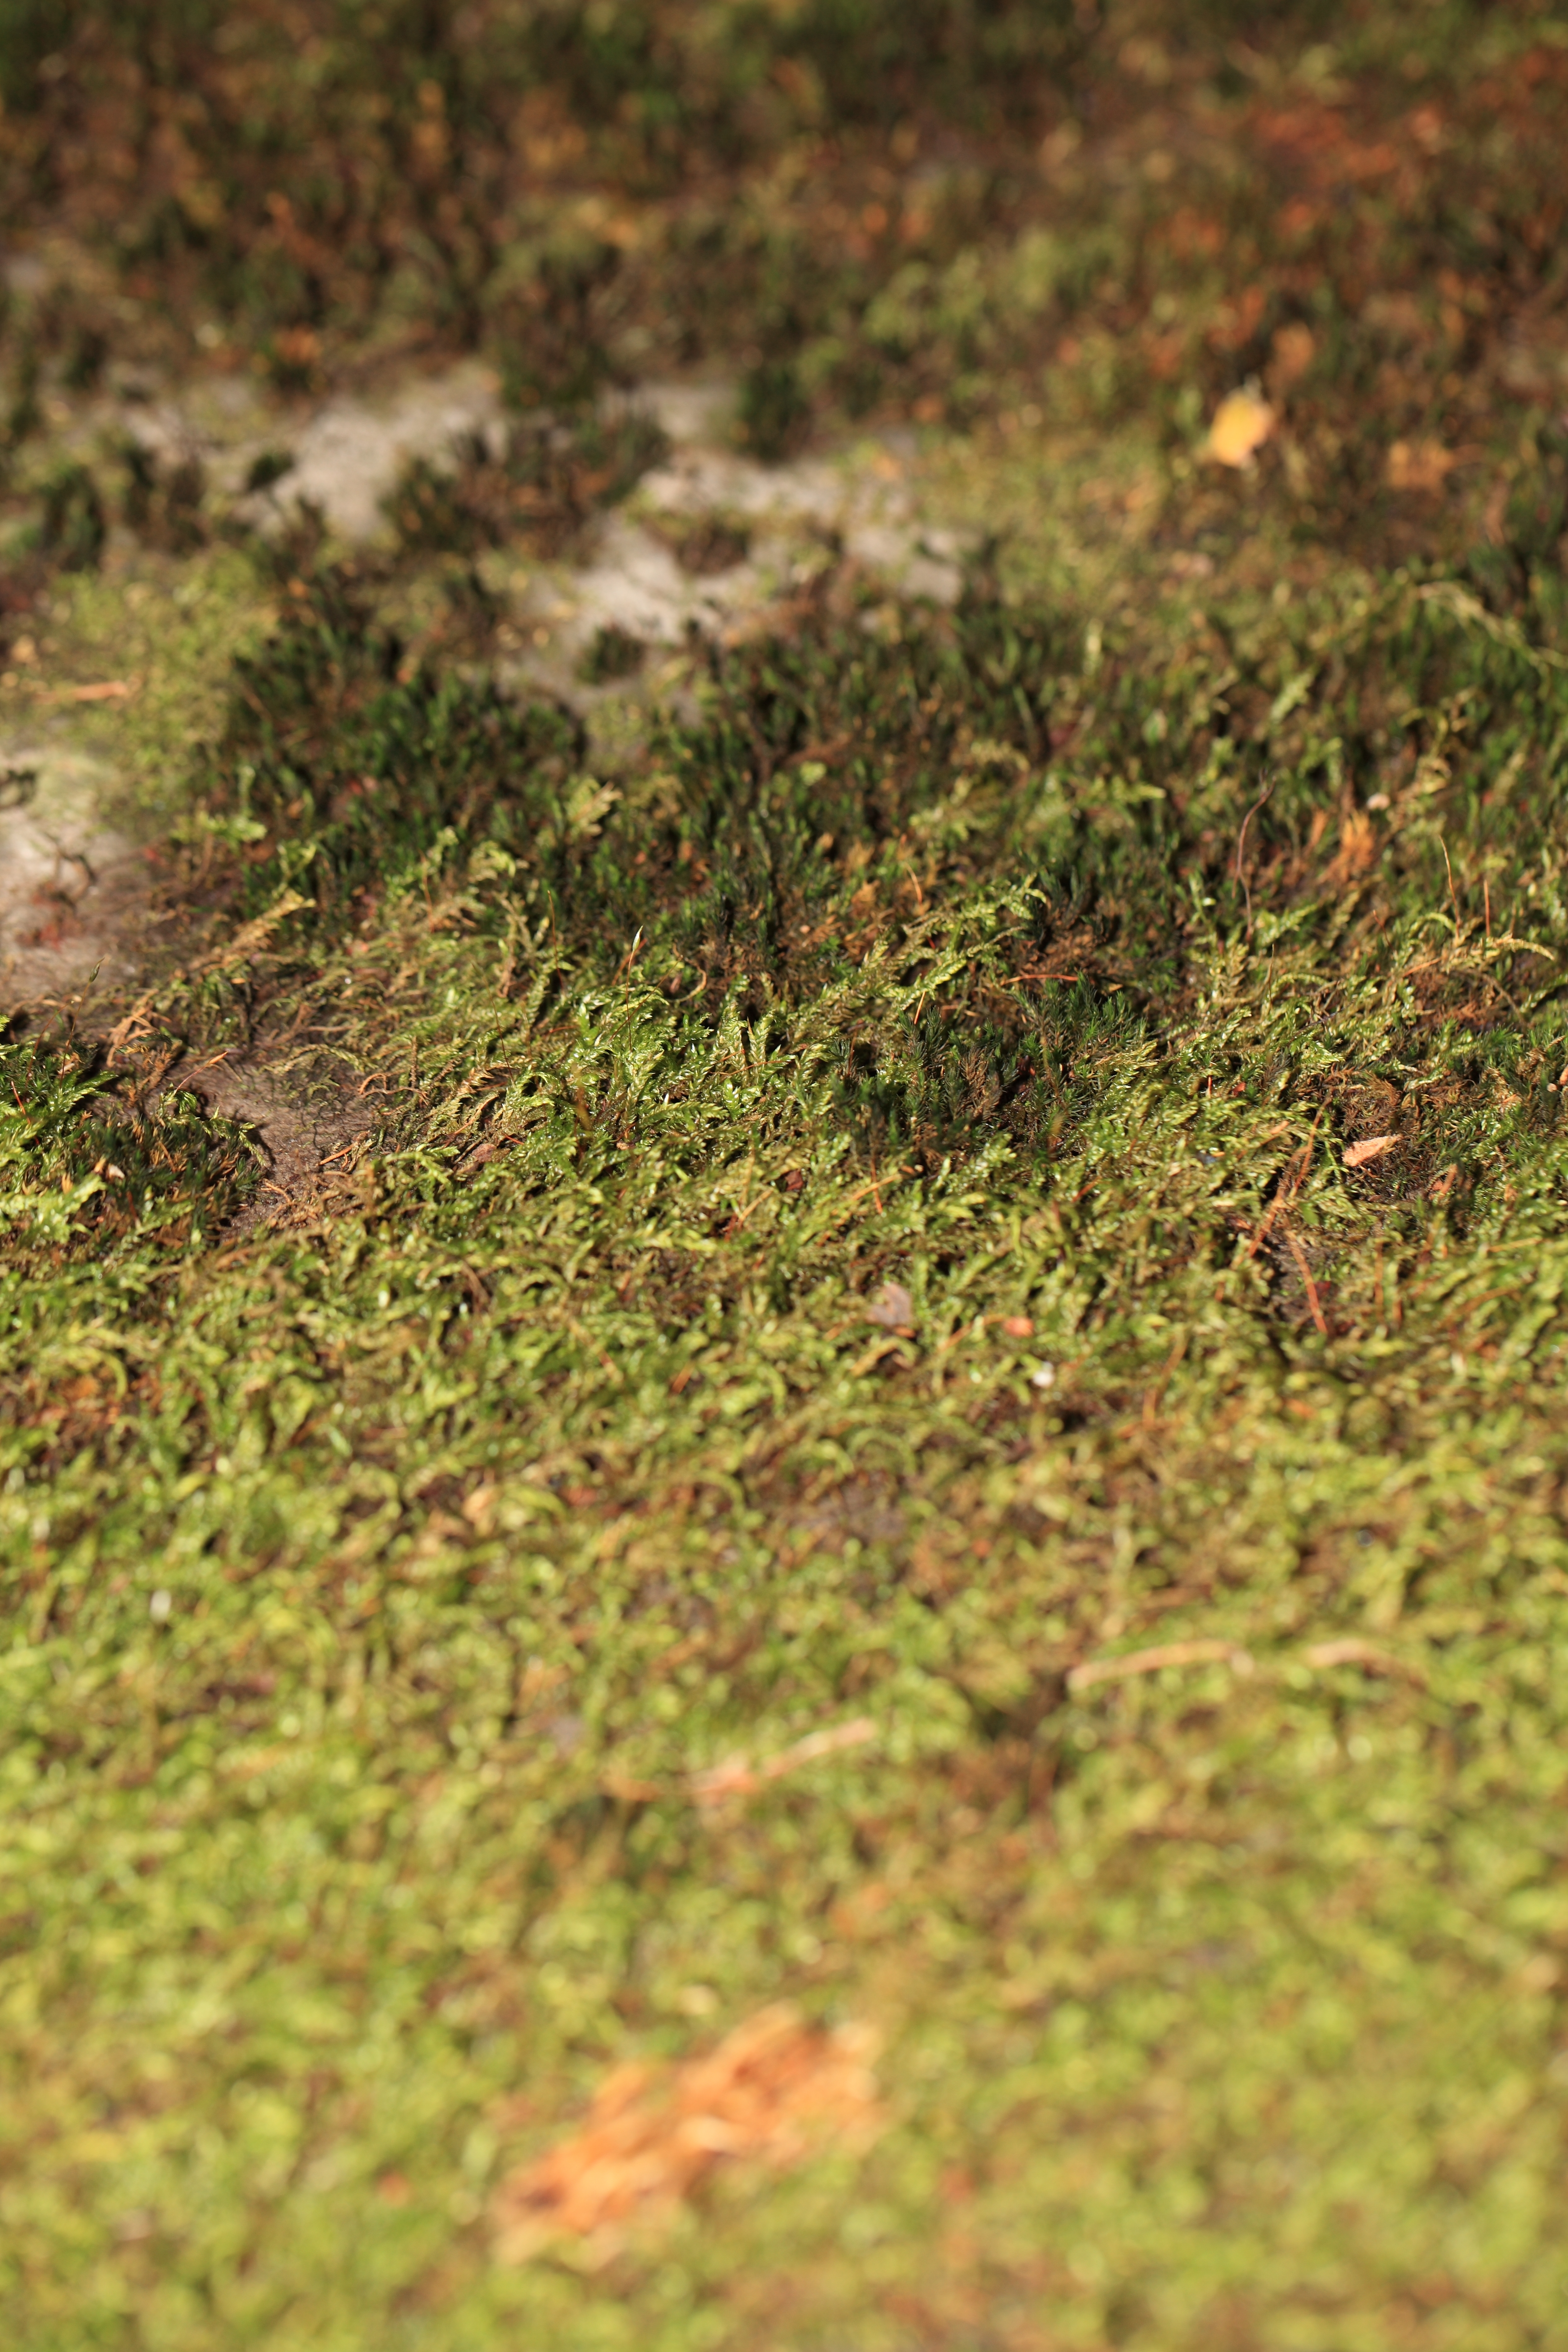
tree, nature, forest, grass, plant, lawn, meadow, sunlight, leaf, flower, moss, wildlife, green, high, autumn, soil, botany, flora, season, fauna, shrub, tochigi, 5d, hires, woodland, habitat, markii, hi, res, resolution, nikkoh, natural environment, grass family